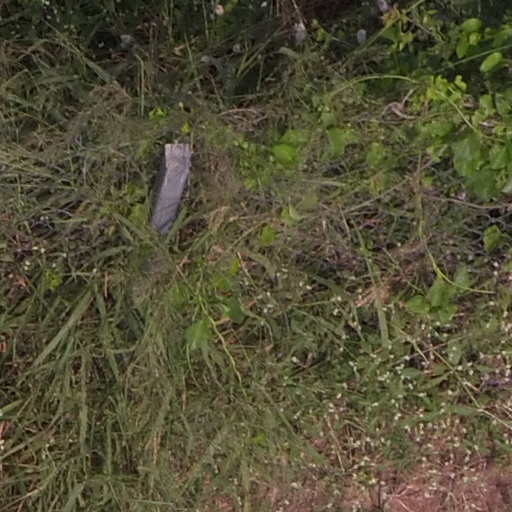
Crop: maize; corn